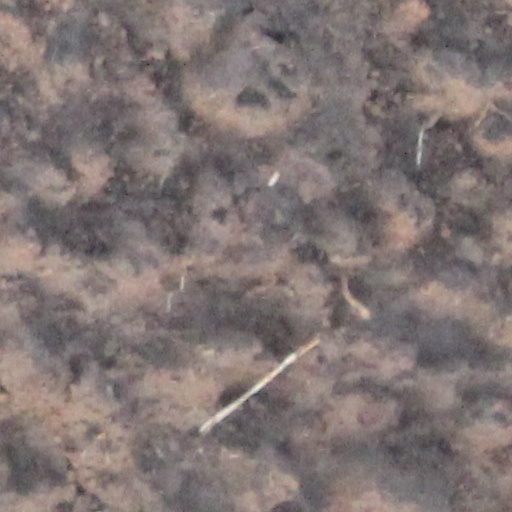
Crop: wheat